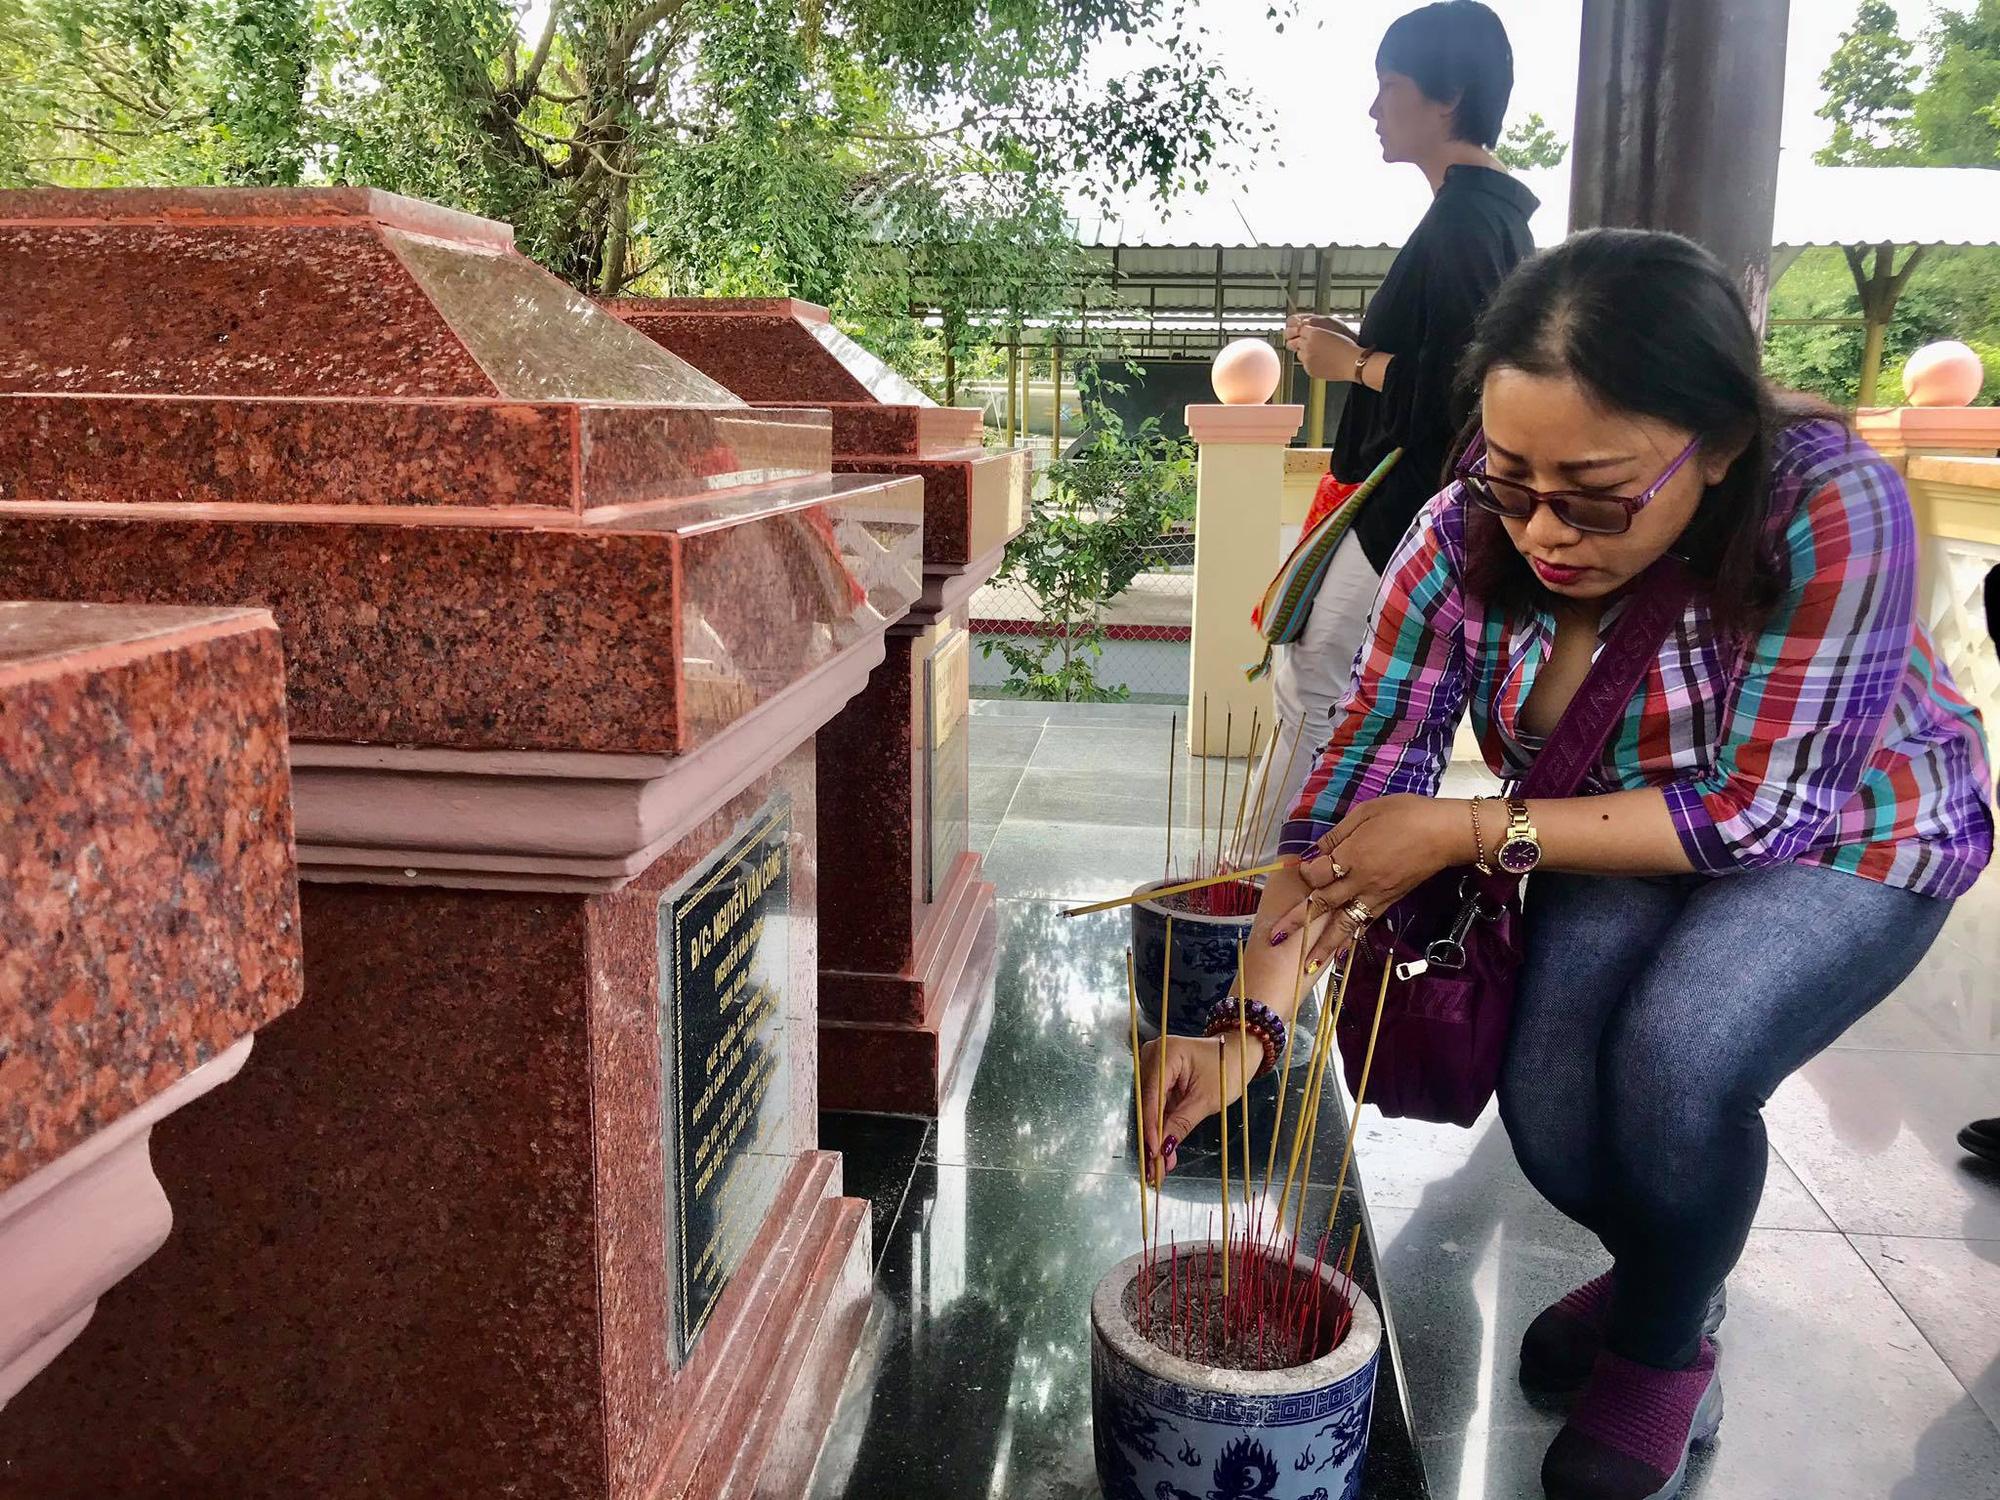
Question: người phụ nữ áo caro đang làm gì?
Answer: người phụ nữ đang cắm cây nhang vào nén nhang